Brownsover Hall

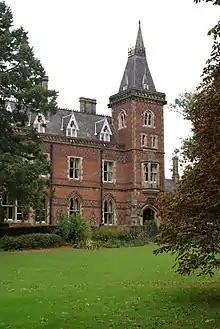
Brownsover Hall

Brownsover Hall is a 19th-century mansion house in the old village of Brownsover, Rugby, Warwickshire which has been converted for use as a hotel. It is a Grade II* listed building.